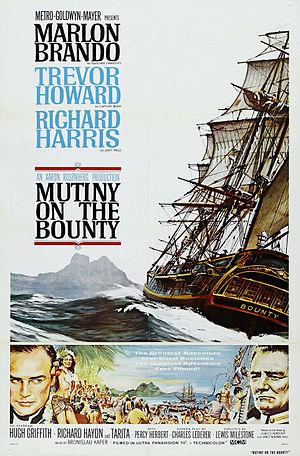
Les Révoltés du Bounty est un film américain réalisé par Lewis Milestone, sorti en 1962.
Le sadisme et le masochisme sont deux thèmes présents dans le septième art. Plutôt que de parler de sadomasochisme ou BDSM au cinéma, cet article sépare le sadisme du masochisme, ce qui permet de traiter l'ensemble des films, qu'ils abordent la seule thématique du sadisme, ou bien celle du masochisme, et sans qu'il soit forcément et uniquement question de jeux sexuels contractuels.
Moss Mabry est un costumier américain, né le 5 juillet 1918 à Marianna, mort le 25 janvier 2006 à Oceanside.